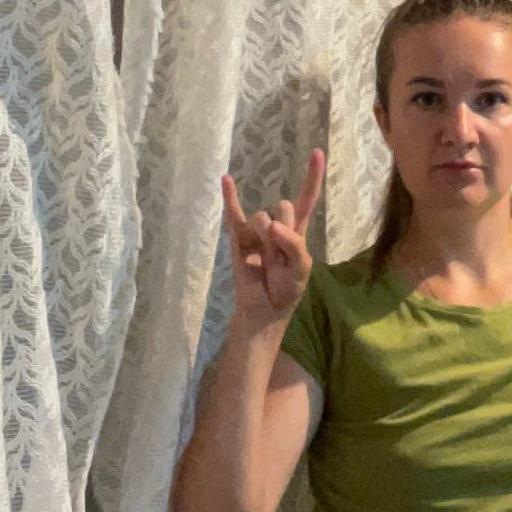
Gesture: rock